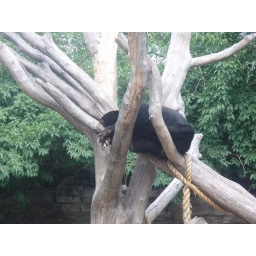
the black bear hides in the tree, look at his claws!